Transflective liquid-crystal display

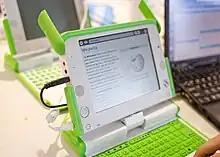
A Pixel Qi screen installed in an OLPC XO laptop operating in reflective mode. The screen is in grayscale mode and is not retro-illuminated.

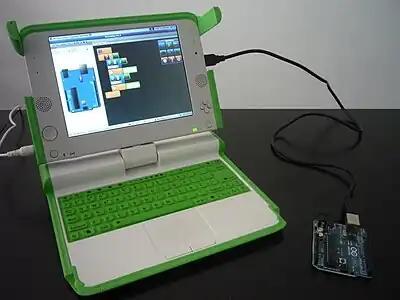
A Pixel Qi screen installed in an OLPC XO laptop operating in transmissive mode. The screen is in color mode and is retro-illuminated.

A transflective liquid-crystal display is a liquid-crystal display (LCD) with an optical layer that reflects and transmits light ("transflective" is a portmanteau of "transmissive" and "reflective").